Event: Nepal Earthquake
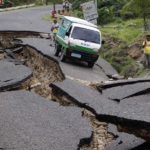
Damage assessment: damage